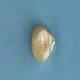
Maize quality: Good